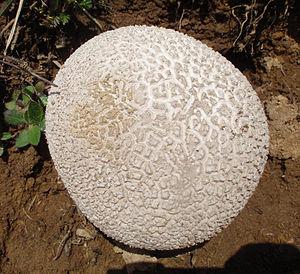
Lycoperdon utriforme, la Vesse-de-loup ciselée ou le lycoperdon utriforme est l'une des nombreuses espèces de vesses-de-loup.